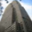
Label: skyscraper